Charles Lester Kerr

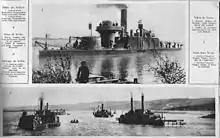
Austrian monitors on the Danube c1916

The picket boat had been transported overland from Salonika on the railroad, requiring some ingenuity to overcome various logistic difficulties. It was fitted with two cradles, one per side, to hold torpedoes that could be lowered into the water if and when required. On the nights of 22 and 23 April 1915 Kerr was using the picket boat to reconnoitre the reaches of the Danube west of Zemun. He was instructed by Troubridge not to endanger the craft. Eventually the crew spotted the silhouette of the Austrian monitors. As they approached they were challenged by a lookout and Kerr immediately ordered the first torpedo to be fired. This dramatically affected the trim the picket boat which swung off course. Corrective action was taken and Kerr fired the second torpedo. The first one failed to explode but as they turned away the second torpedo hit the target and there was a large explosion. After this attack the Austrians took defensive action to reduce the risk to their ships by installing protective booms. Kerr was awarded the Distinguished Service Order for the "enterprise being boldly and skillfully conducted". Later he was awarded the Serbian medals "Order of Kara-George, with swords (4th class)" and "Order of the White Eagle (4th class)". In 1917 the British Prize Court found that the crew of the picket boat were entitled to a total of £405 for the sinking of the monitor.